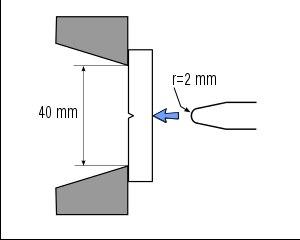
L'essai de flexion par choc sur éprouvette entaillée Charpy a pour but de mesurer la résistance d'un matériau à la rupture. Il est fréquemment appelé essai de résilience Charpy ou même essai Charpy. Il porte le nom de l'ingénieur français Georges Charpy qui en fut un des principaux théoriciens et promoteurs. Il mit en particulier au point la machine qui permet de réaliser l'essai et qui est appelée Mouton Charpy.